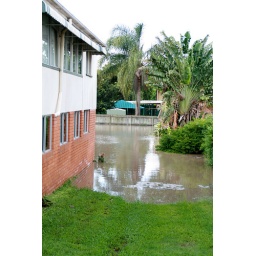
Water rose quickly in the time we walked past this house and back again.